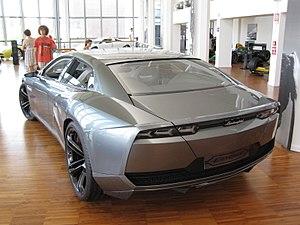
Musée Lamborghini - Estoque